Palmach

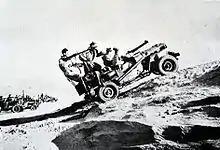
Negev Beasts

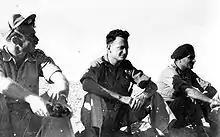
Yigal Allon, Commander of Southern Front, watches the bombardment of Iraq Suwaydan, 9 November 1948

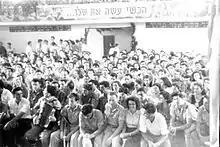
Members of 3rd Battalion gathered in Safed prior to the dissolution of the Palmach in 1949

The Palmach put an emphasis on training field commanders (מפקדי שטח) and formed the basis for the Israeli army.